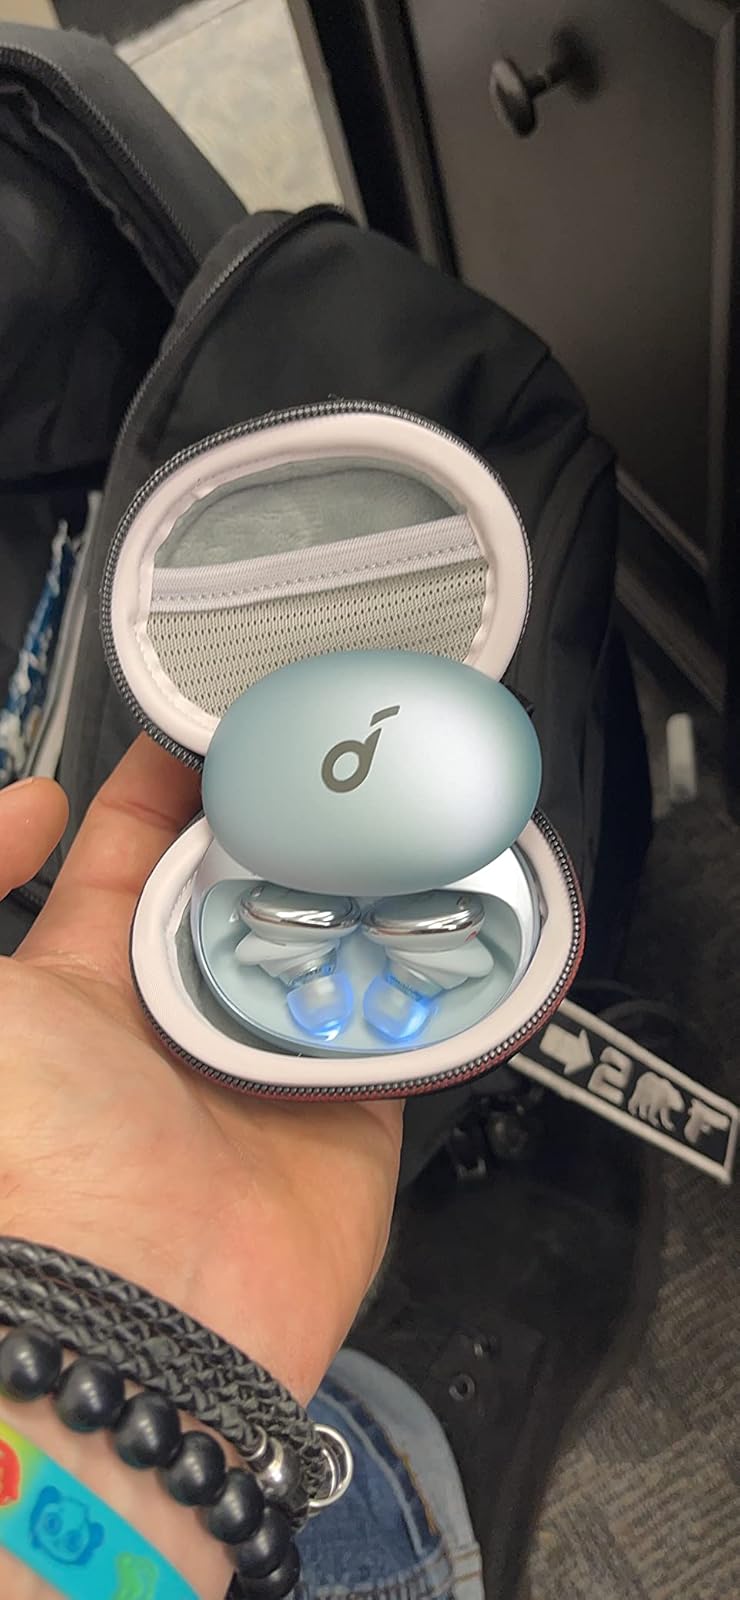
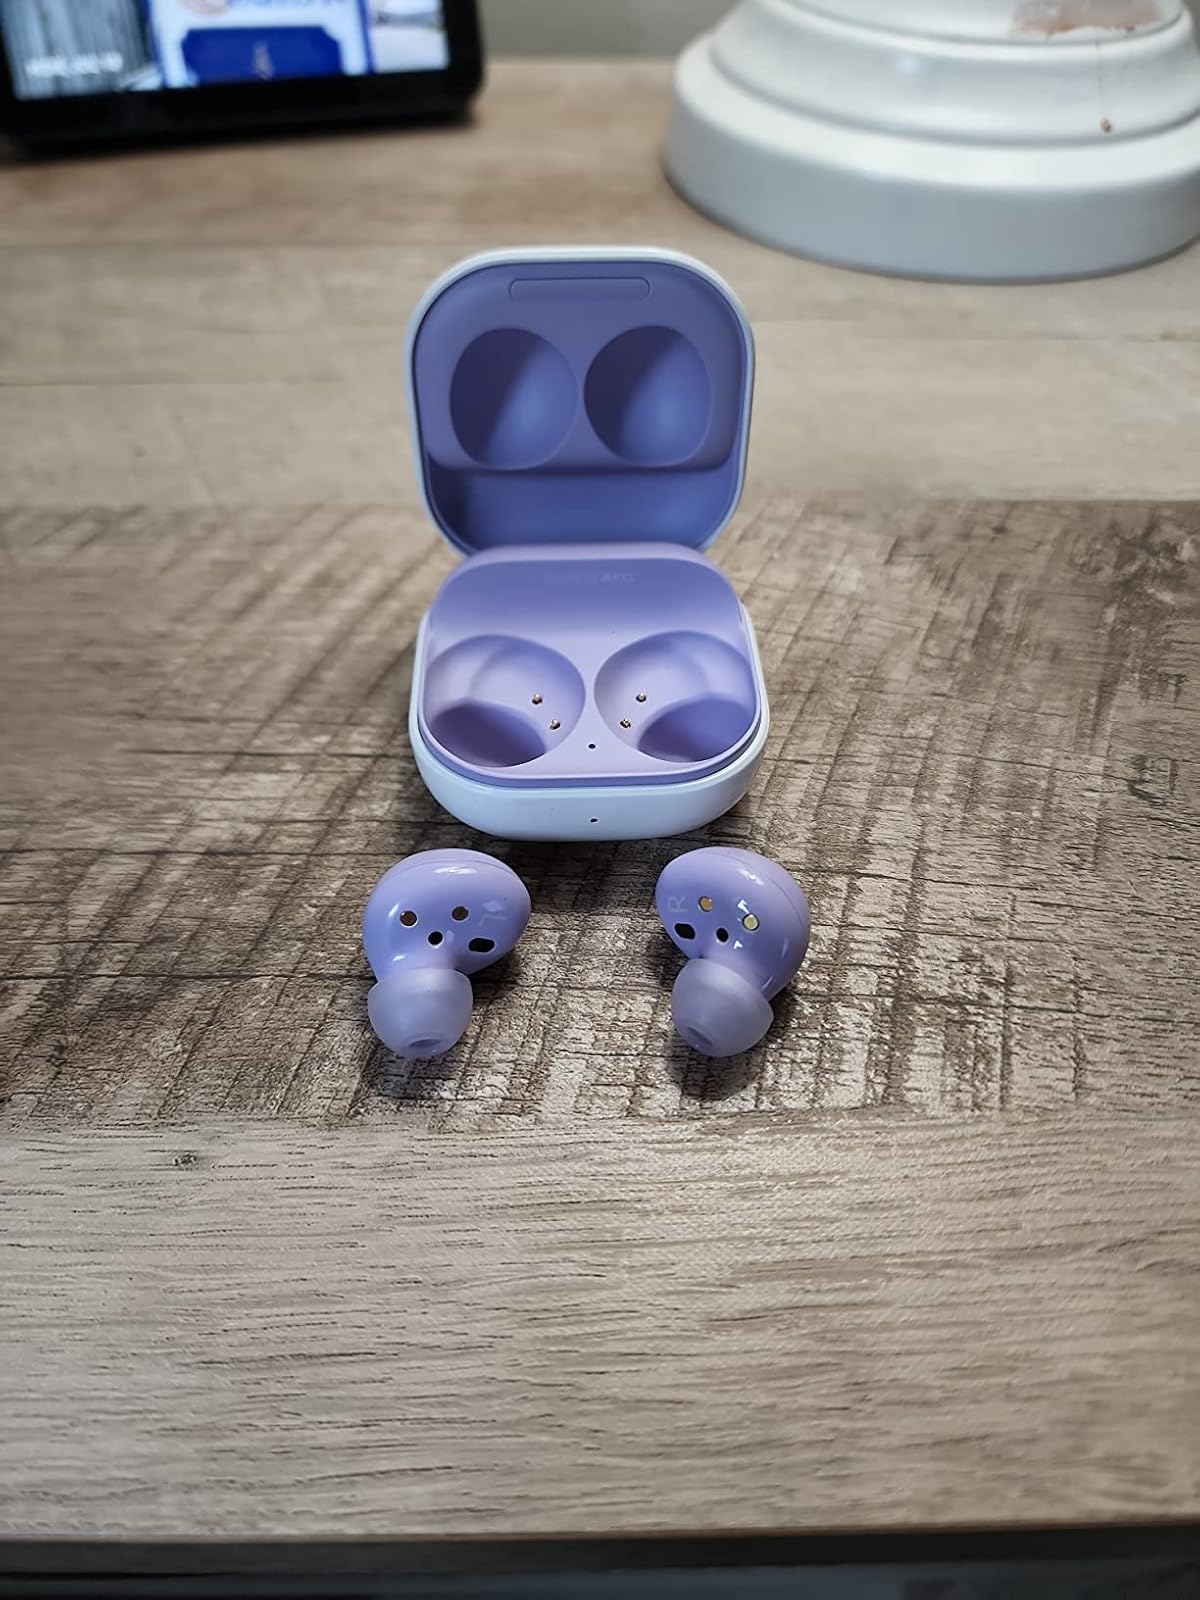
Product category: earbuds
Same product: no